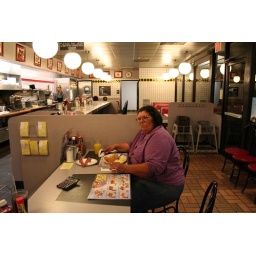
Trucker Lady at the Waffle House. She had two cats and two dogs in her rig. She was my hero.